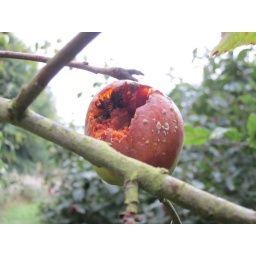
Wasps eating a rotten apple in a hidden plantation of trees in the middle of a field near Lower Froyle.